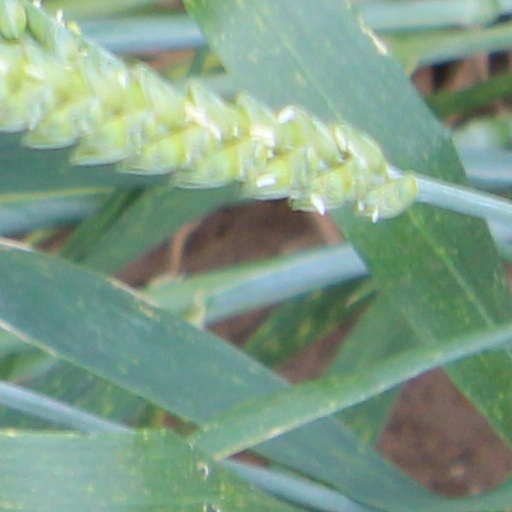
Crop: wheat